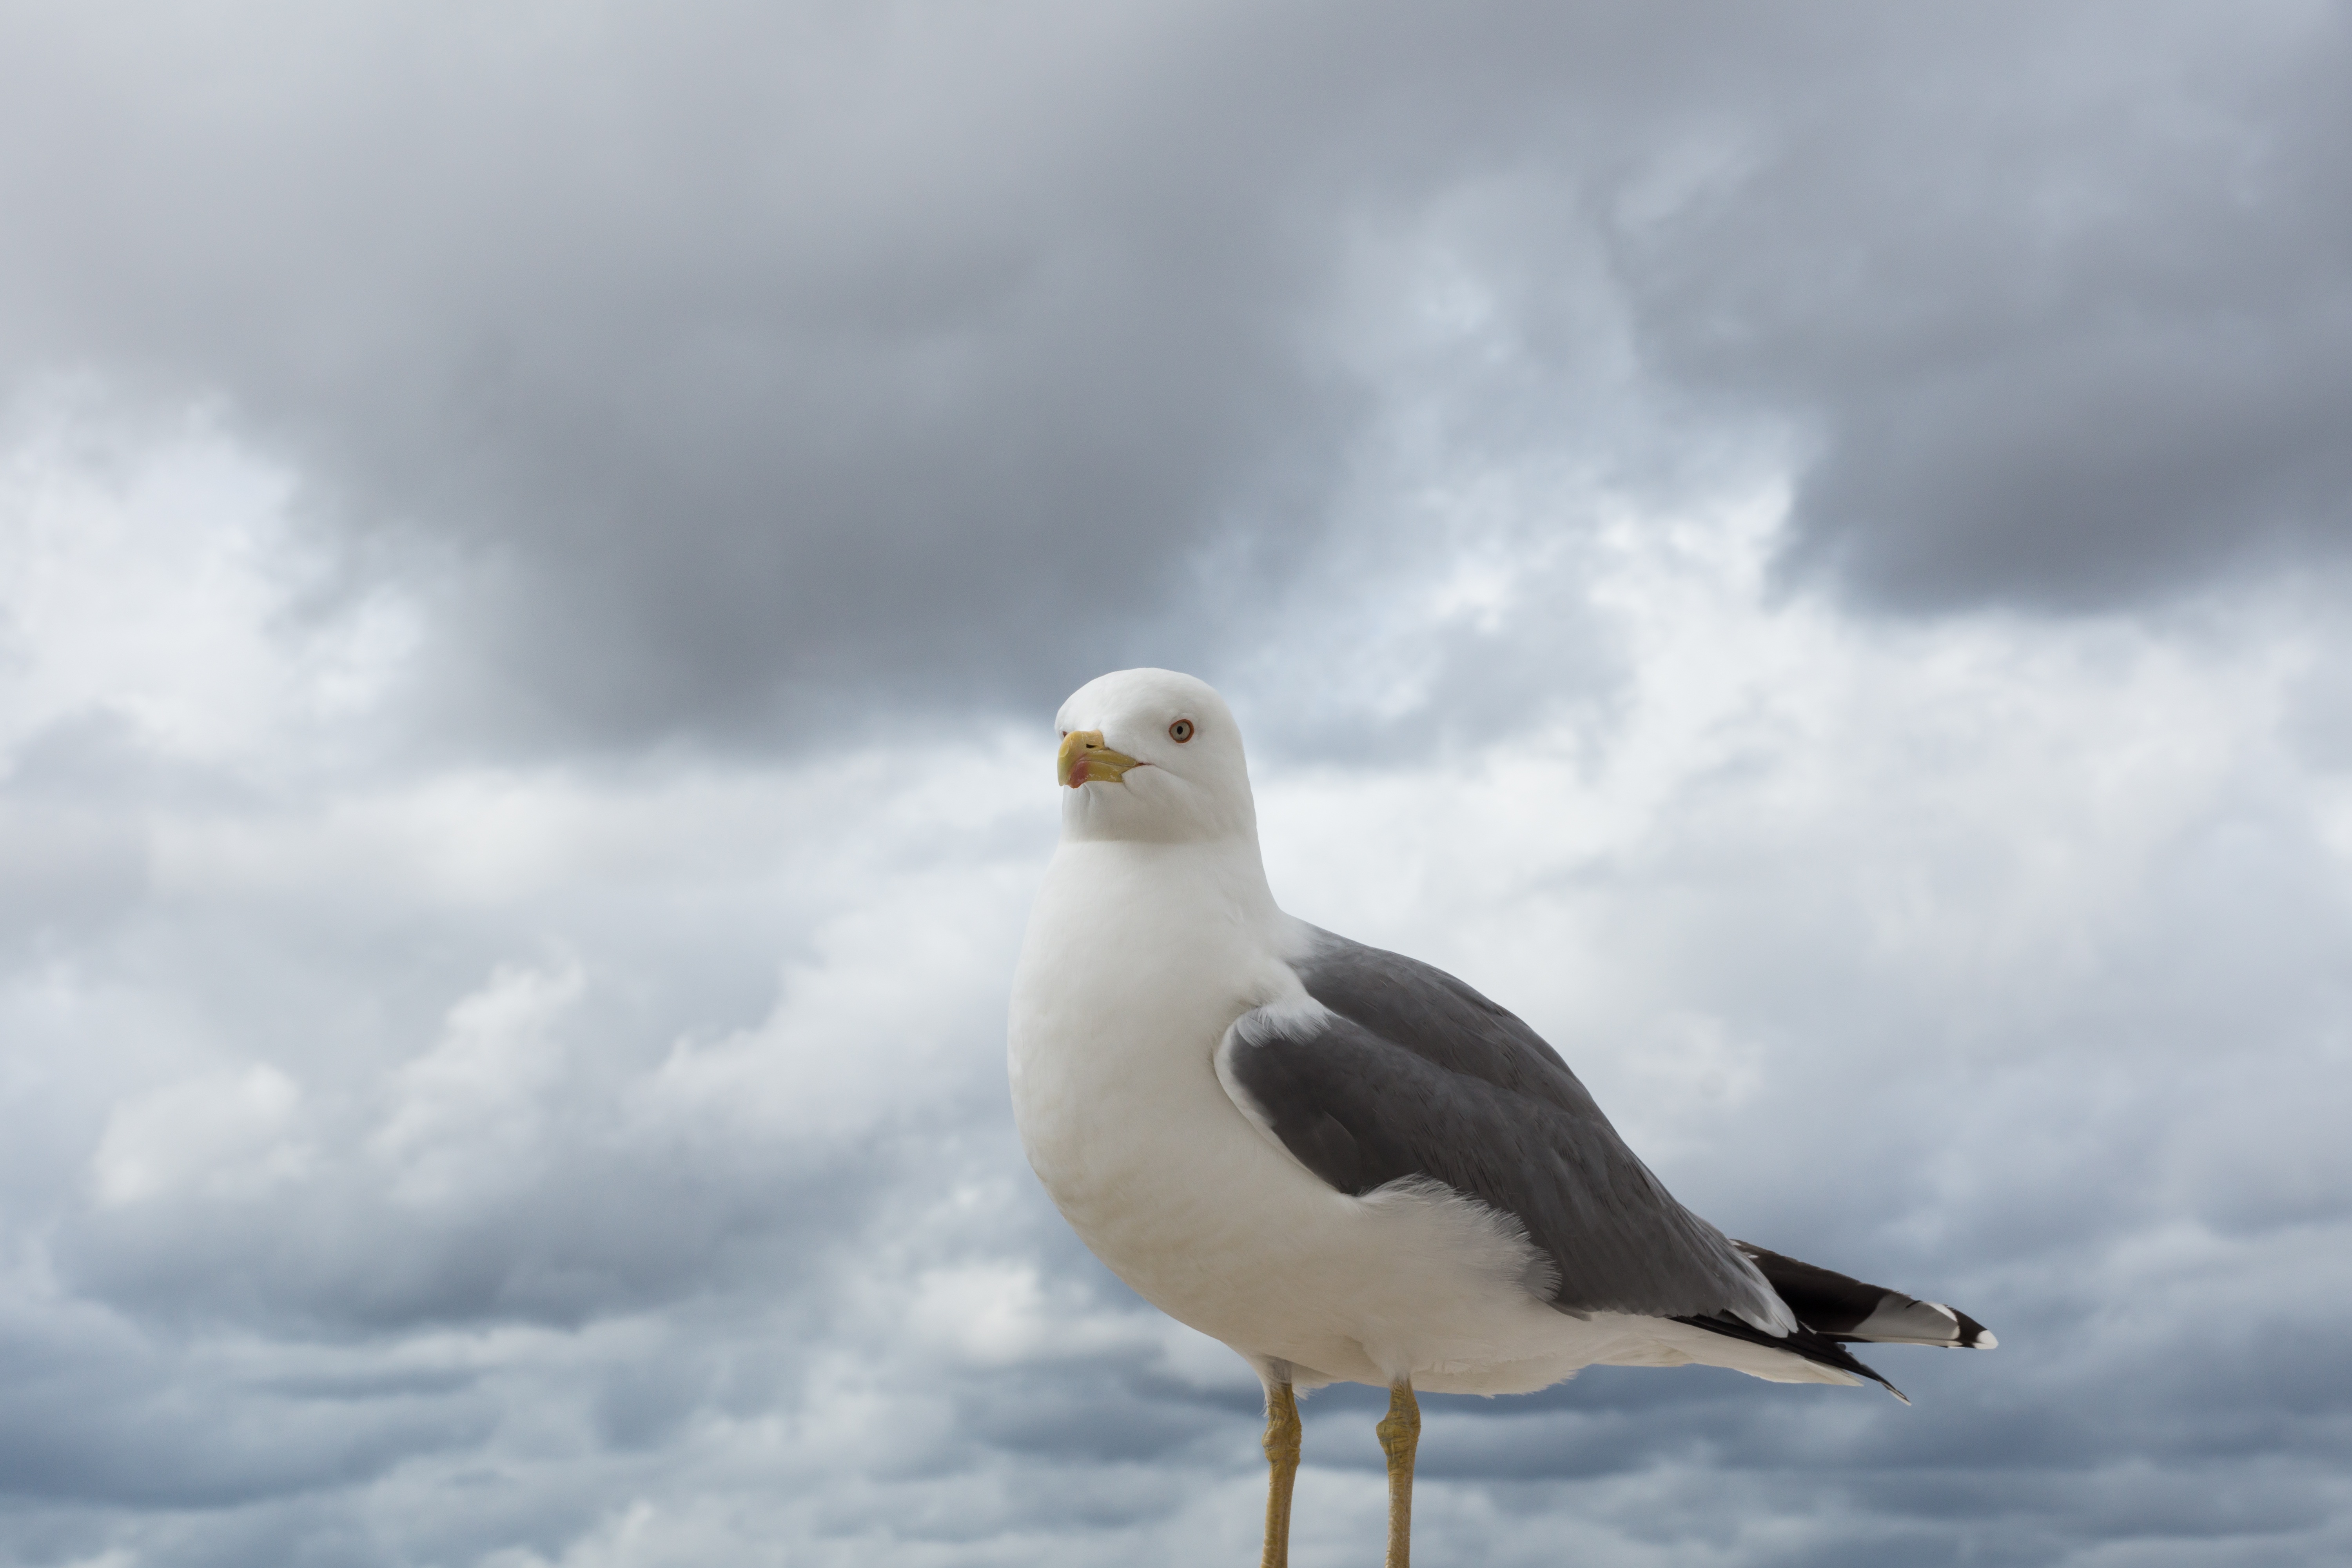
sea, bird, sky, animal, seabird, fly, seagull, spring, gull, beak, holiday, close, seagulls, vertebrate, creature, bill, albatross, mood, sand beach, charadriiformes, european herring gull